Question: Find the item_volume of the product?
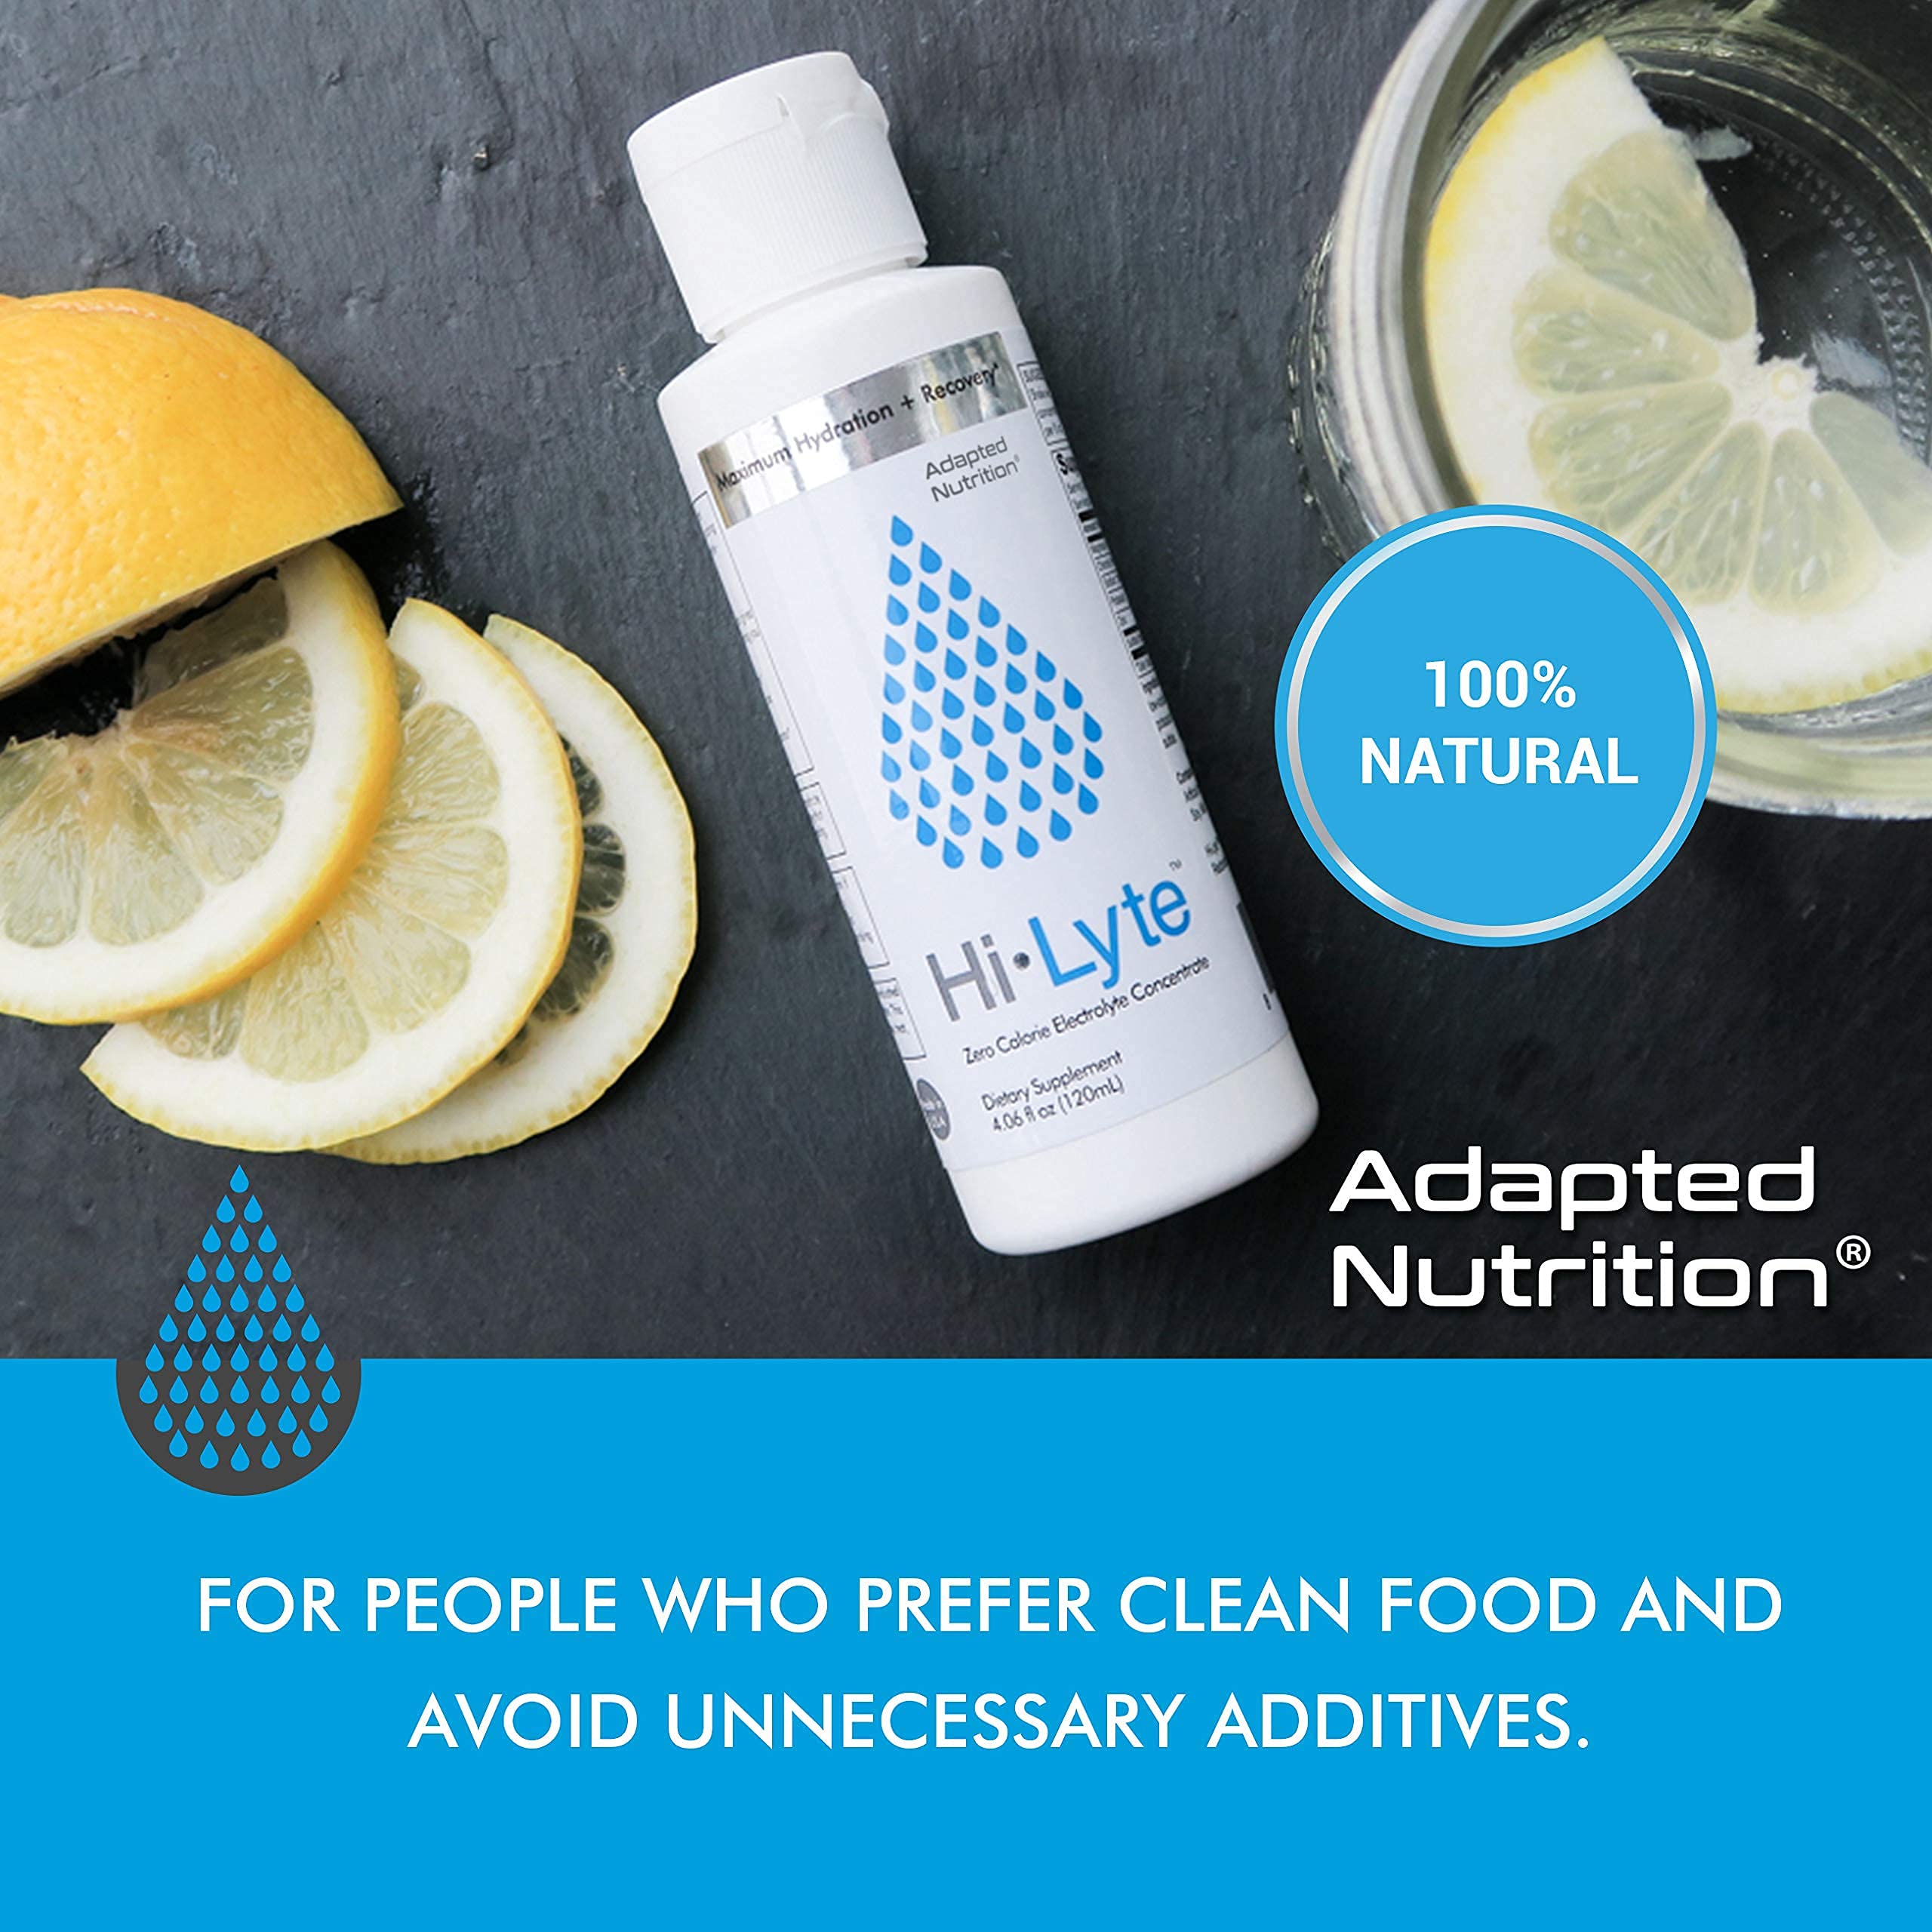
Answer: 4.06 fluid ounce